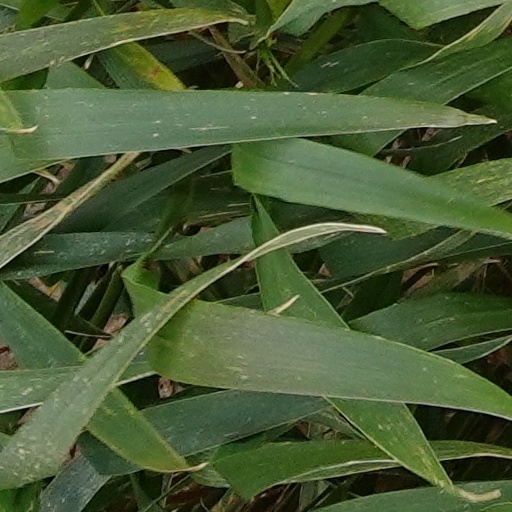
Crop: wheat